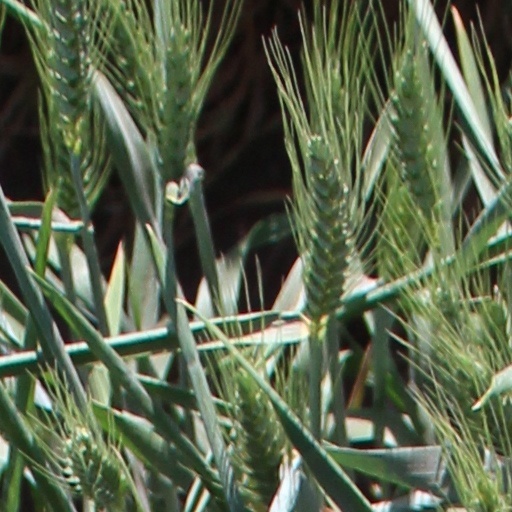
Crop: wheat